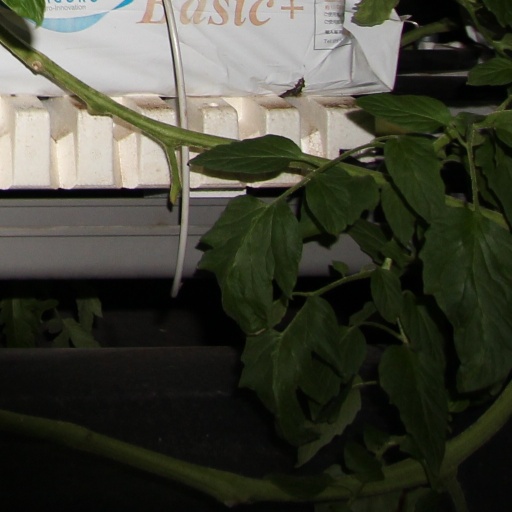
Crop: tomato